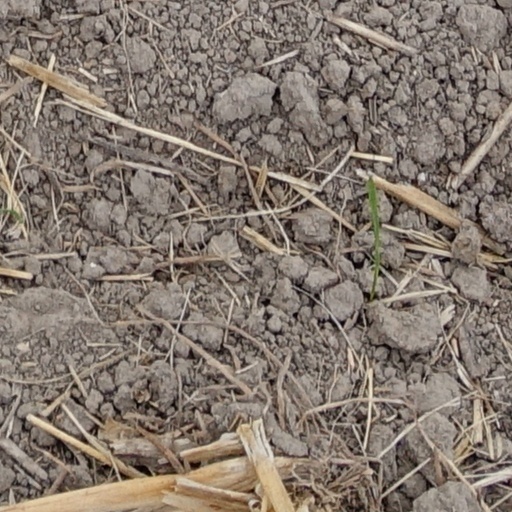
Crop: wheat